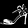
Label: Sandal